Diffusion-weighted magnetic resonance imaging

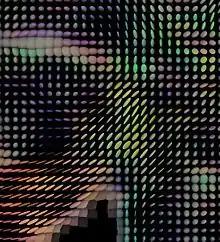
Visualization of DTI data with ellipsoids.

In present-day clinical neurology, various brain pathologies may be best detected by looking at particular measures of anisotropy and diffusivity. The underlying physical process of diffusion causes a group of water molecules to move out from a central point, and gradually reach the surface of an ellipsoid if the medium is anisotropic (it would be the surface of a sphere for an isotropic medium). The ellipsoid formalism functions also as a mathematical method of organizing tensor data. Measurement of an ellipsoid tensor further permits a retrospective analysis, to gather information about the process of diffusion in each voxel of the tissue.